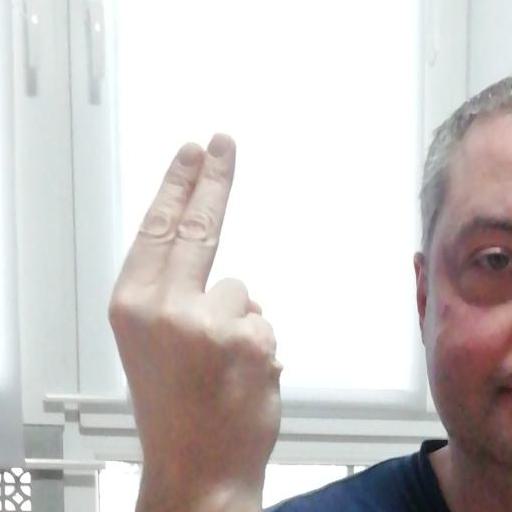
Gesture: two_up_inverted